Solaris Urbino 8,9 LE electric

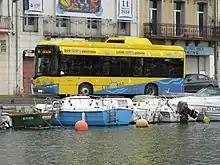
Urbino 8,9 LE electric in Sète (France)

In June 2012, as part of tests, the first prototype bus carried passengers free of charge for three weeks during the UEFA European Football Championship 2012, in Poznań on the “E” line, running from the International Airport Poznań – Ławica, past roundabout Rondo Kaponiera up to shopping, art and business centre Centrum Handlu, Sztuki i Biznesu Stary Browar. During that time the bus covered about 3000 km failure-free. For promotional purposes the bus body was covered in artificial grass, while the headliner featured the image of the sky. In July 2012 the bus was tested by operator MZA Warszawa on the bus line 222 (which later was serviced by Solaris Urbino 12 electric buses acquired by the operator in 2015) . In the same year, the bus was also tested on the 370 bus line route on the streets of Jaworzno. During tests in Zakopane, the Urbino electric 8,9 LE carried passengers among others to mountain lake Morskie Oko.